Tan Chay Wa's tombstone trial

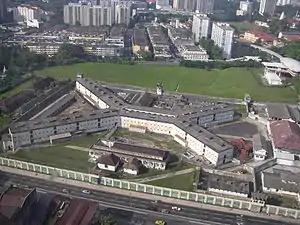
A bird's eye view of Pudu Prison in Malaysia

Tan Chay Wa (1948–1983), a political dissident and a senior official of the MNLF, managed to escape from Singapore to Malaysia as the ISD officers closed in on him. Chay Wa was a bus driver and a married man living in Singapore. On 2 June 1979, Chay Wa was arrested at a vegetable farm in Johor; he had a .32 Llama semi-automatic pistol and seven bullets in his possession. He was convicted under Malaysia's "Essential Security Cases (Amendment) Regulations" (ESCAR) by Johor Bahru's High Court, which provides for a mandatory death penalty. During his detention, there was an offer by the Government of Belgium to grant him political asylum should he be allowed to leave Malaysia. However, he was hanged on 18 January 1983 in Kuala Lumpur's Pudu Prison.